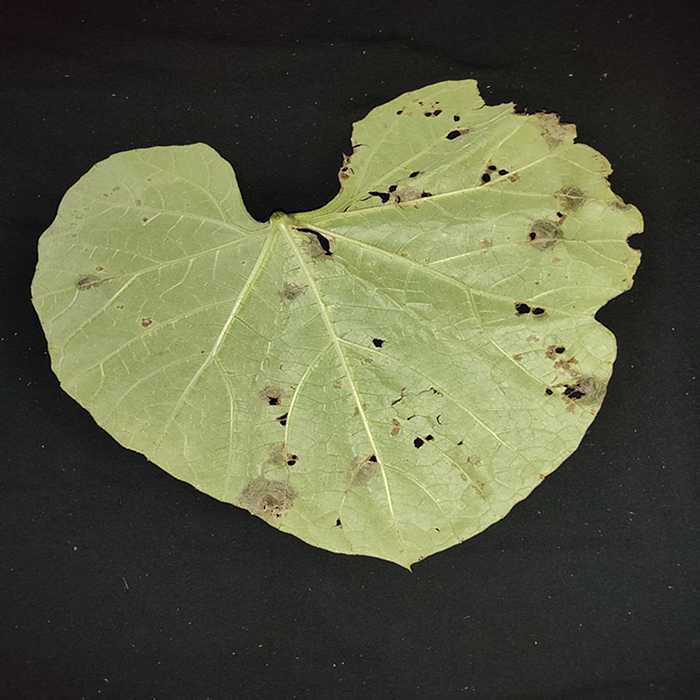
Plant: Bottle gourd
Label: Anthracnose